Jeanne Mas

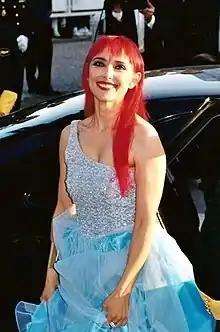
Jeanne Mas at Cannes, 2001

She came back in 1996 with a new album on Arcade records. Jeanne recorded "Jeanne Mas & les Égoïstes" in Toulouse which had 14 songs that she had written, more rock so as to a return to her initial roots. The record received little attention.